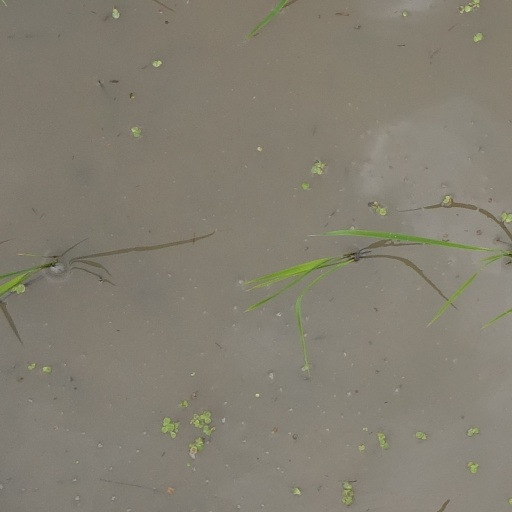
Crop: rice